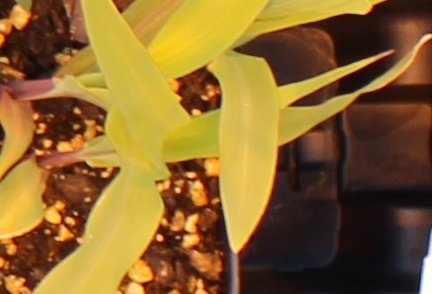
Label: Corn